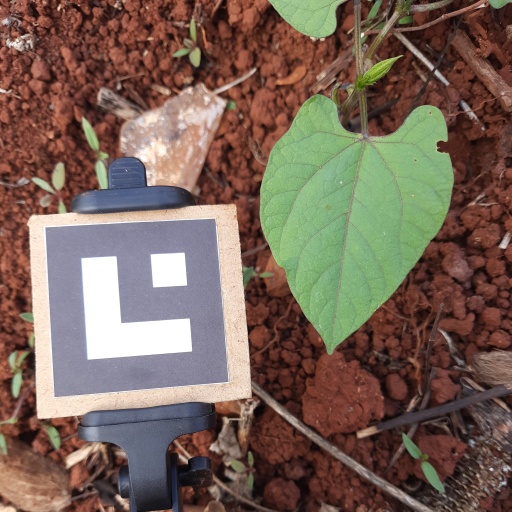
Observations: flat surface, eating holes in the edge, eating holes in the center, under cloudy sky